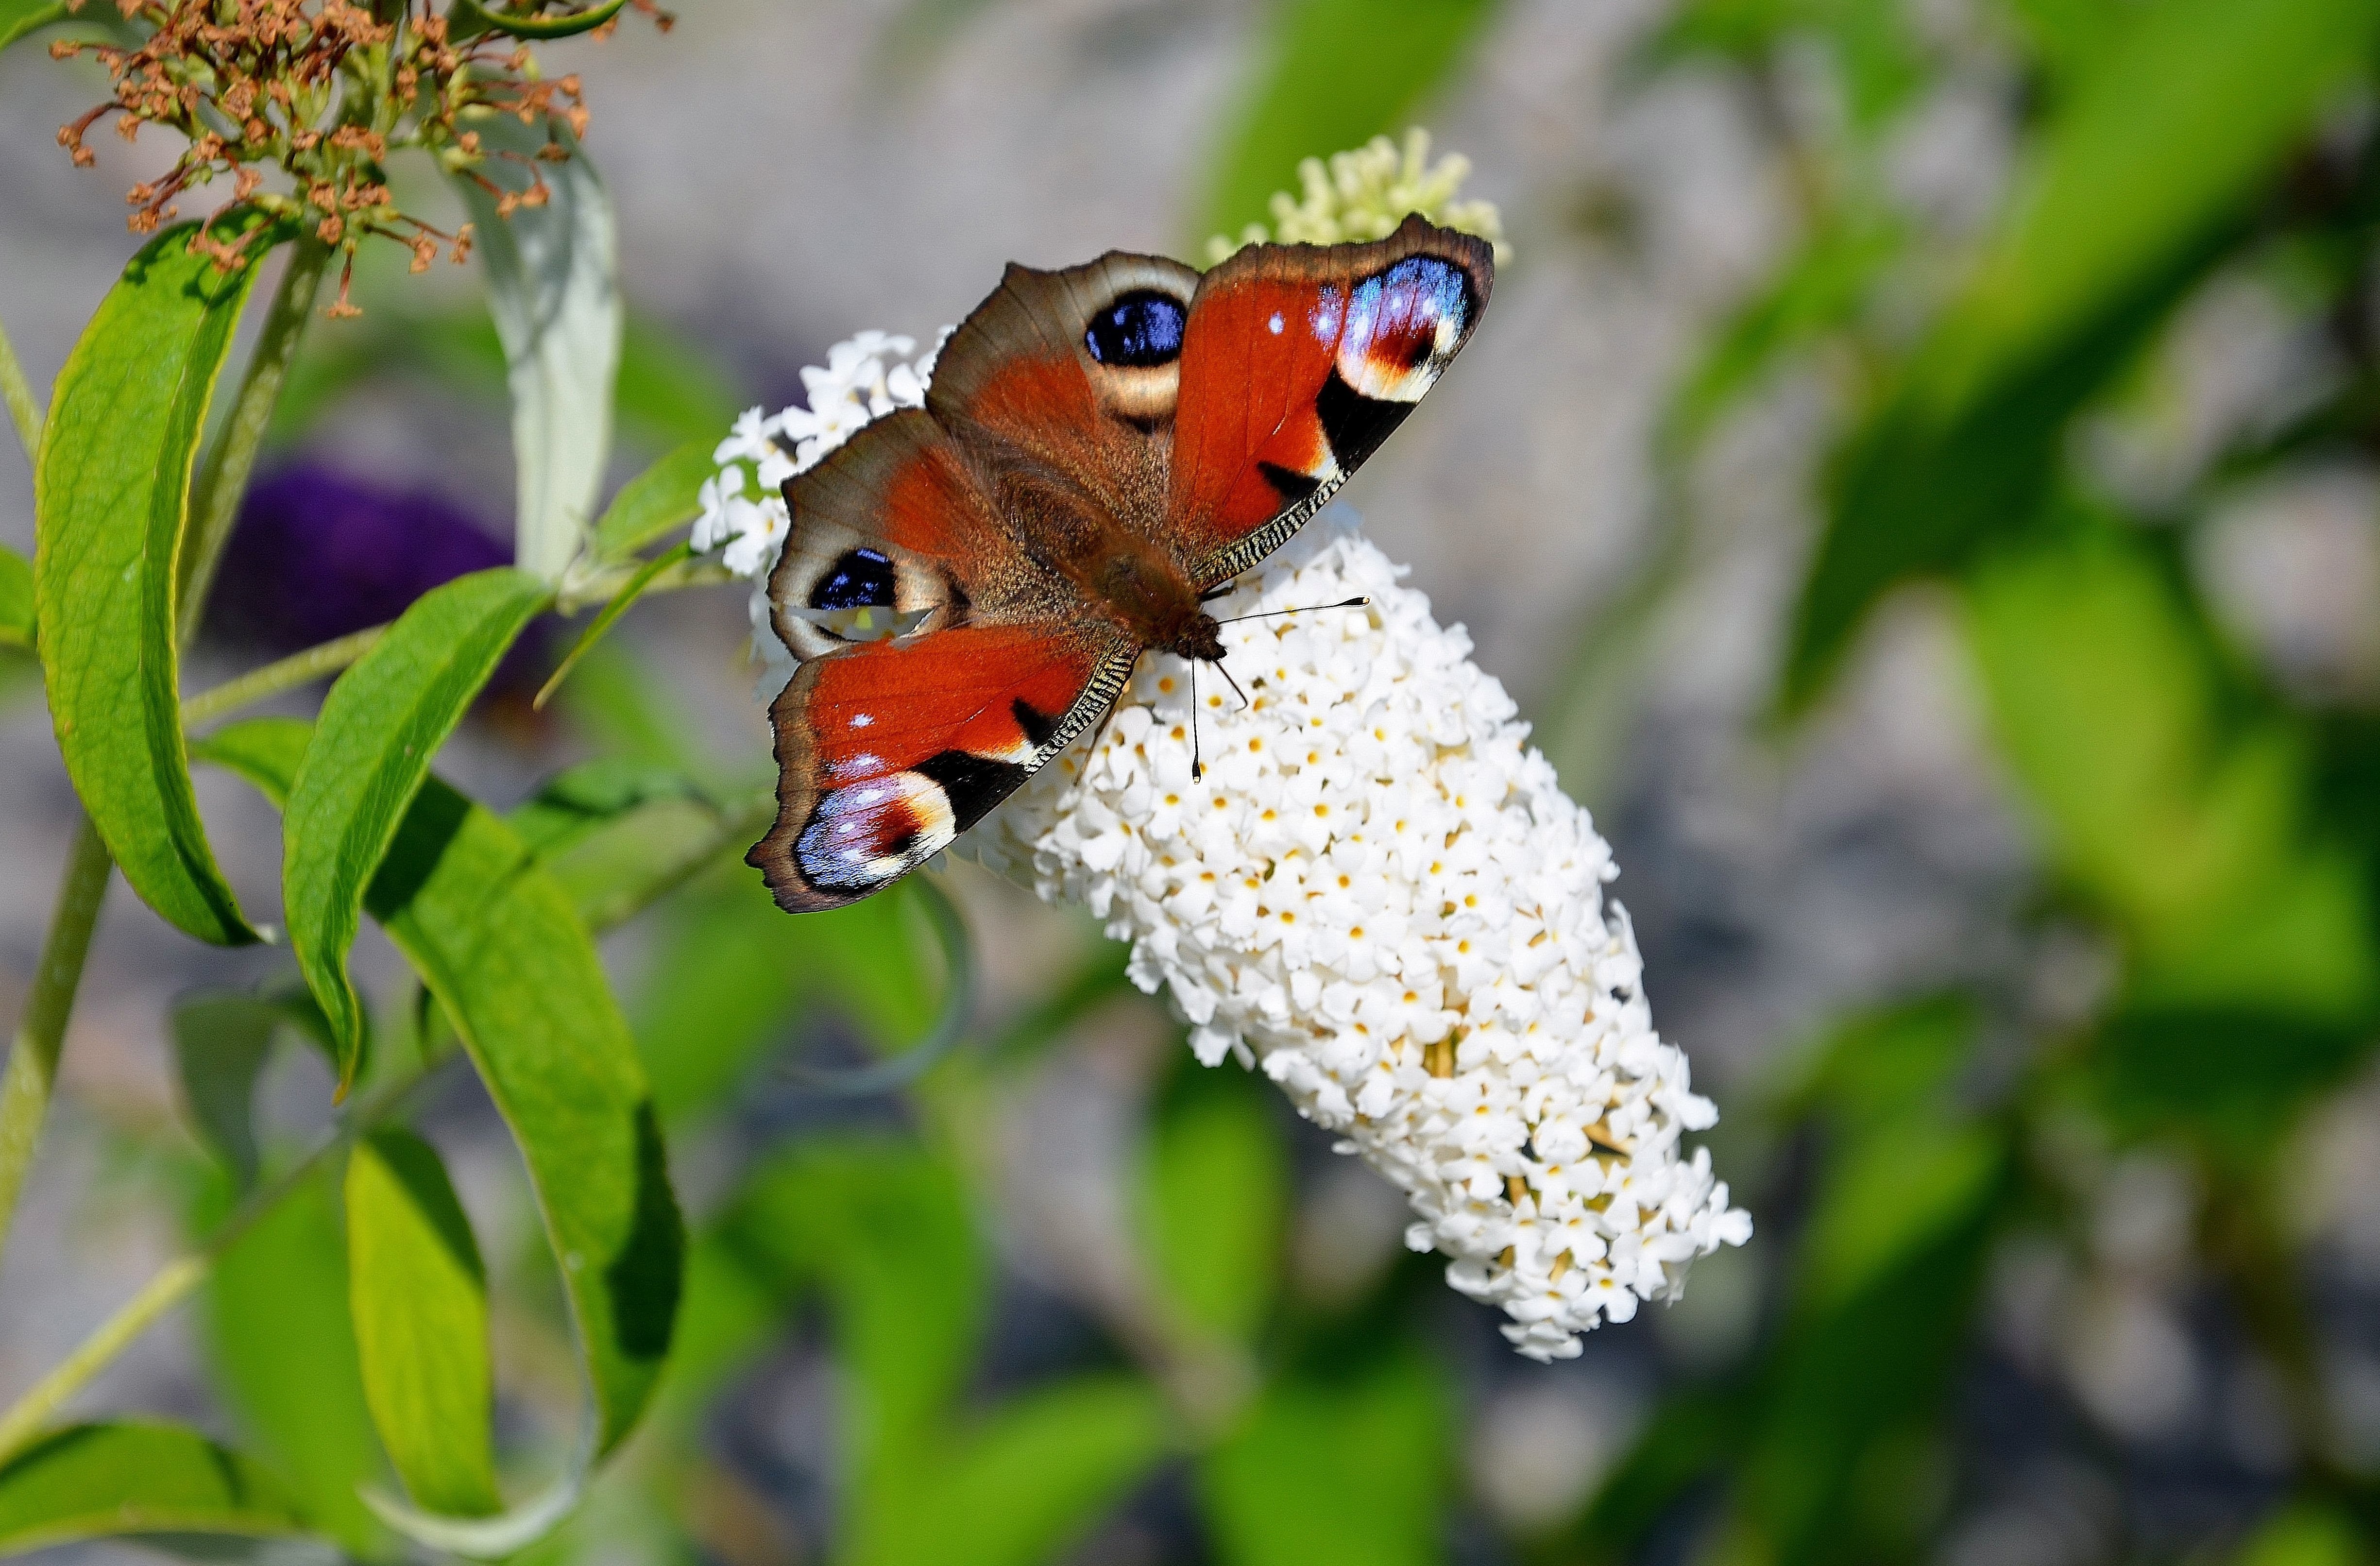
nature, branch, white, flower, animal, wildlife, red, insect, macro, butterfly, fauna, invertebrate, close up, insects, butterflies, leave, nectar, admiral, macro photography, pollinator, moths and butterflies